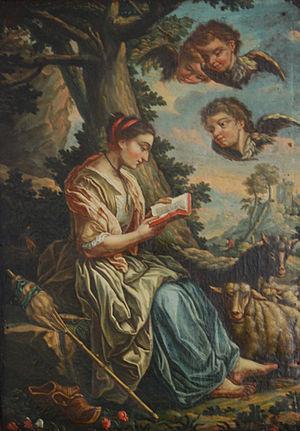
Sainte-Geneviève
L'arbre généalogique ci-dessous reconstitue la lignée des Van Loo, célèbre famille de peintres originaires des Pays-Bas, active du XVIᵉ au XXᵉ siècles.
Louis-Abraham van Loo, né à Amsterdam en 1653 et mort à Nice le 13 mai 1712, est un peintre français.